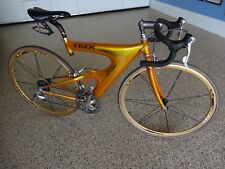
Vehicle type: Bikes